Borough Hill Roman villa

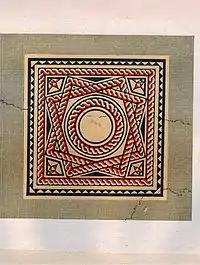
Pattern of one of the villa's mosaic floors

Botfield’s excavations revealed a large range of rooms which ran from north to south, part of which was a bath suite. It was deduced that the buildings were built over a period of time and that the northern rooms are later additions. The earliest parts of the villa were built in the early years of the Roman occupation. The villa consisted of a single storey and was constructed from the local marlstone (sandstone), infilled with rubble. The inside walls were plastered, as may have been the exterior, although this is not certain. The building had a tiled roof, examples of which can be seen in Northampton Museum. Some specimens of frescoed plaster were found still clinging to the remains of interior walls. It was also discovered that the villa had an elaborate heating system installed under the building. Hot air from a furnace or hypocaust flowed through the building by means of flues. Some of the floors were supported upon brick or flat stone piers which supported the floor leaving a two to three foot gap in which the air flowed. Botfield also discovered a well south-west of the villa. The well was stone lined and in the upper levels of the well a skeleton was found, with bronze accoutrements as well as an iron fibula (a brooch) and hook.